Imerovigli

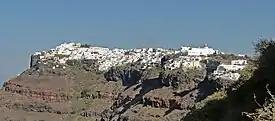
Imerovigli seen from Fira

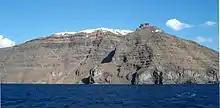
Imerovigli and Skaros rock

Imerovigli is a village on the island of Santorini, Greece, situated north of the island capital Fira. Imerovigli is built on the rim of the Santorini caldera and is crossed by narrow, paved paths.